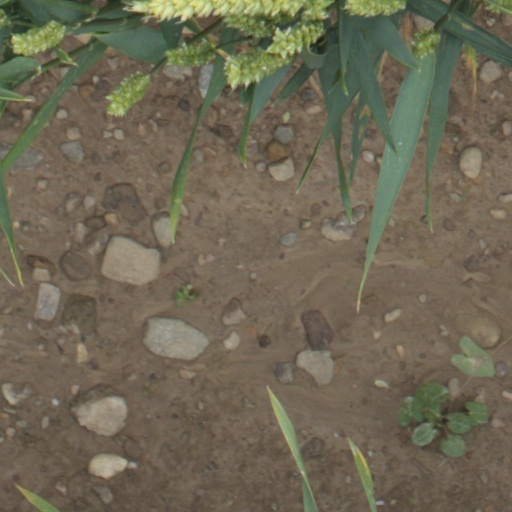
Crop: wheat